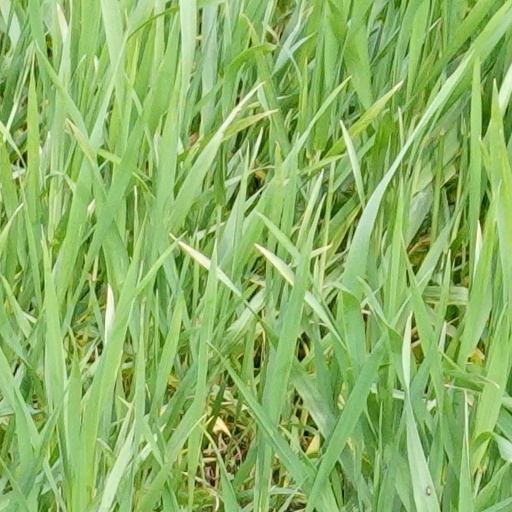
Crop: wheat